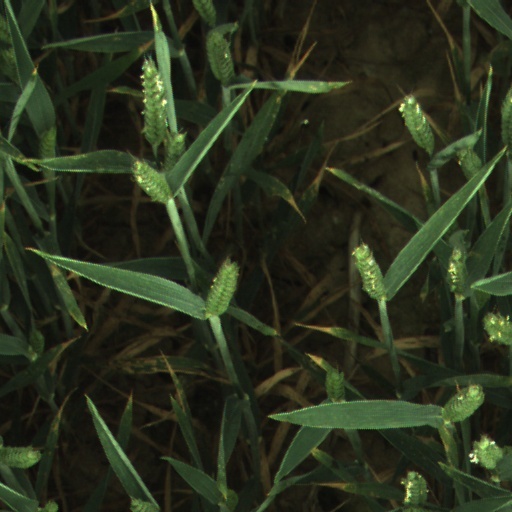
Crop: wheat